William Wombough House

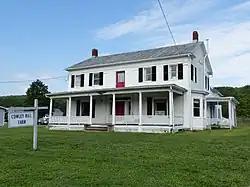

William Wombough House is a historic home located at Addison in Steuben County, New York. It is an I-shaped, -story, side-gabled frame residence with interior ridge chimneys at each end of a metal clad roof. It was built about 1830 and is in the transitional late-Federal / early Greek Revival style.